2021 American League Division Series

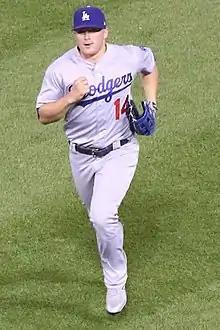
Kike Hernández, pictured with the Dodgers, had five hits and three RBIs for Boston in Game 2.

Boston evened the series at 1–1 with a 14–6 win in Game 2. After the Red Sox scored twice in the top of the first inning, the Rays scored five runs off of Chris Sale in the bottom of the inning, including a grand slam by Jordan Luplow. The Boston bullpen, led by five innings from Tanner Houck, allowed just one more run by Tampa Bay—a home run by Ji-man Choi—for the rest of the game. Meanwhile, the Red Sox scored 12 more runs and had five batters with three or more hits. Kiké Hernández had five hits including a home run and three doubles. Xander Bogaerts, Alex Verdugo, J. D. Martinez, and Rafael Devers also homered. Houck got the win in relief for Boston, while Tampa Bay reliever Collin McHugh, who allowed three runs on two hits and a walk in innings, took the loss.